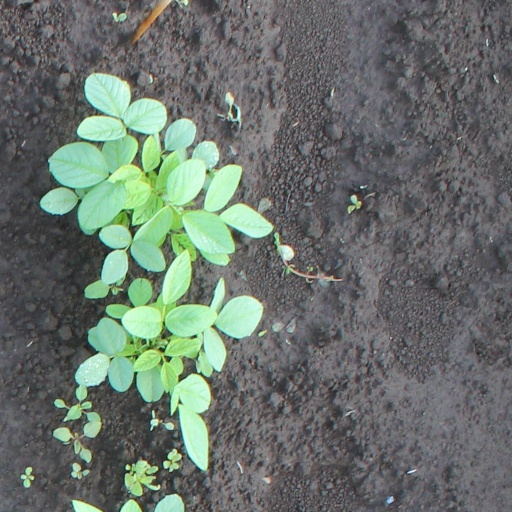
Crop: soybean